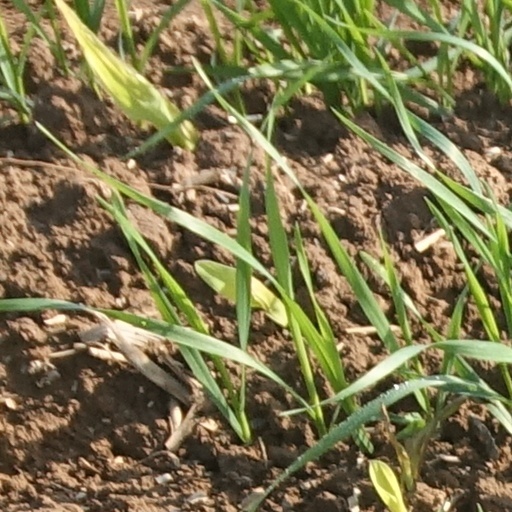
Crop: wheat